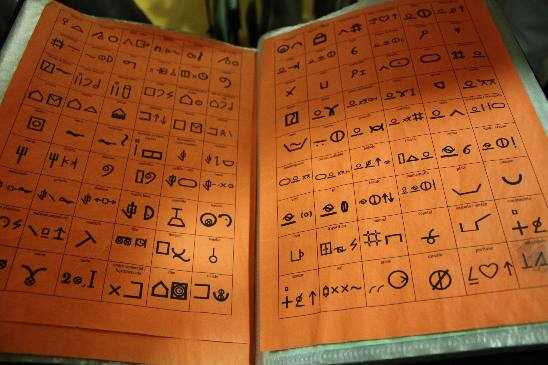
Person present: No